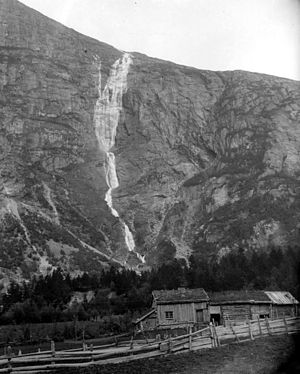
Mongefossen
Mongefossen er et vandfald i Mongeelva beliggende mellem Fladmark og Marstein i Rauma kommune i Møre og Romsdal fylke i Norge. Total faldhøjde er 773 meter hvoraf 300 regnes som tilnærmelsesvist frit fald. Floden er reguleret til vandkraft i Grytten kraftverk, og der er kun meget vand i fossen i forbindelse med store tøbrud eller meget nedbør.